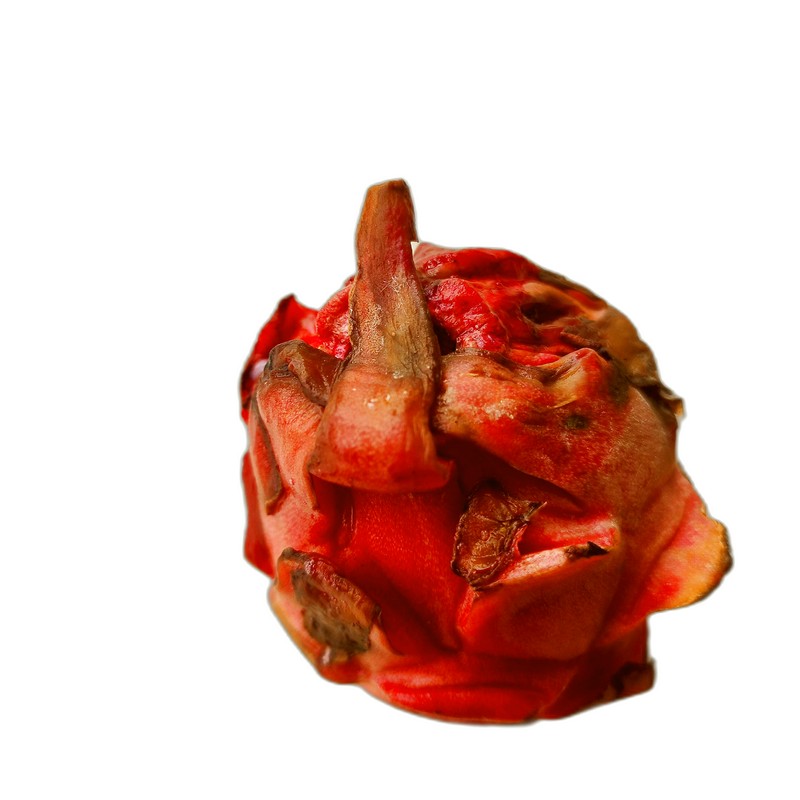
Label: Defect Dragon Fruit